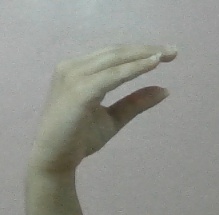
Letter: jeem